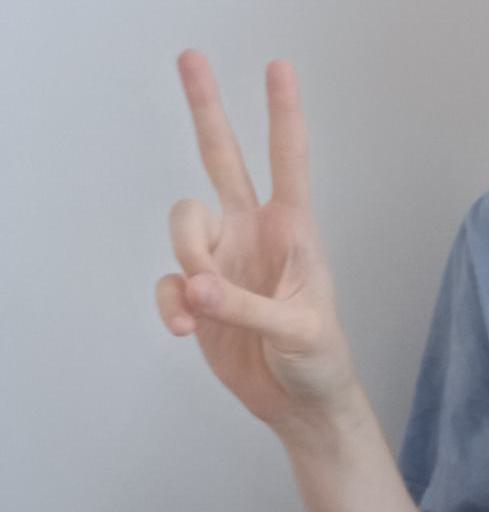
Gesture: peace